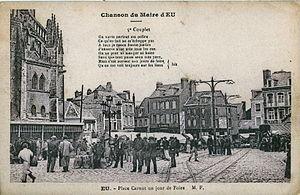
Carte postale ancienne éditée par M.F.
Le tramway d'Eu-Le Tréport-Mers fut mis en service en 1902 aux confins des départements de la Seine-Inférieure et de la Somme et assura le transport des riverains et des touristes entre les trois villes pendant plus de trente ans. Avant la Première Guerre mondiale, moyen de transport populaire, le tramway, à voie métrique, véhiculait près de 500 000 voyageurs par an et des projets d'extension en direction des stations touristiques voisines de la côte d'Albâtre étaient envisagés.